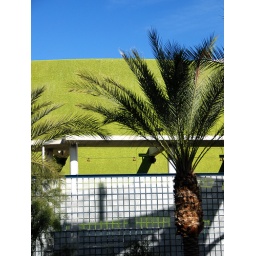
I loved the way the green wall was set against the beautiful sky that day